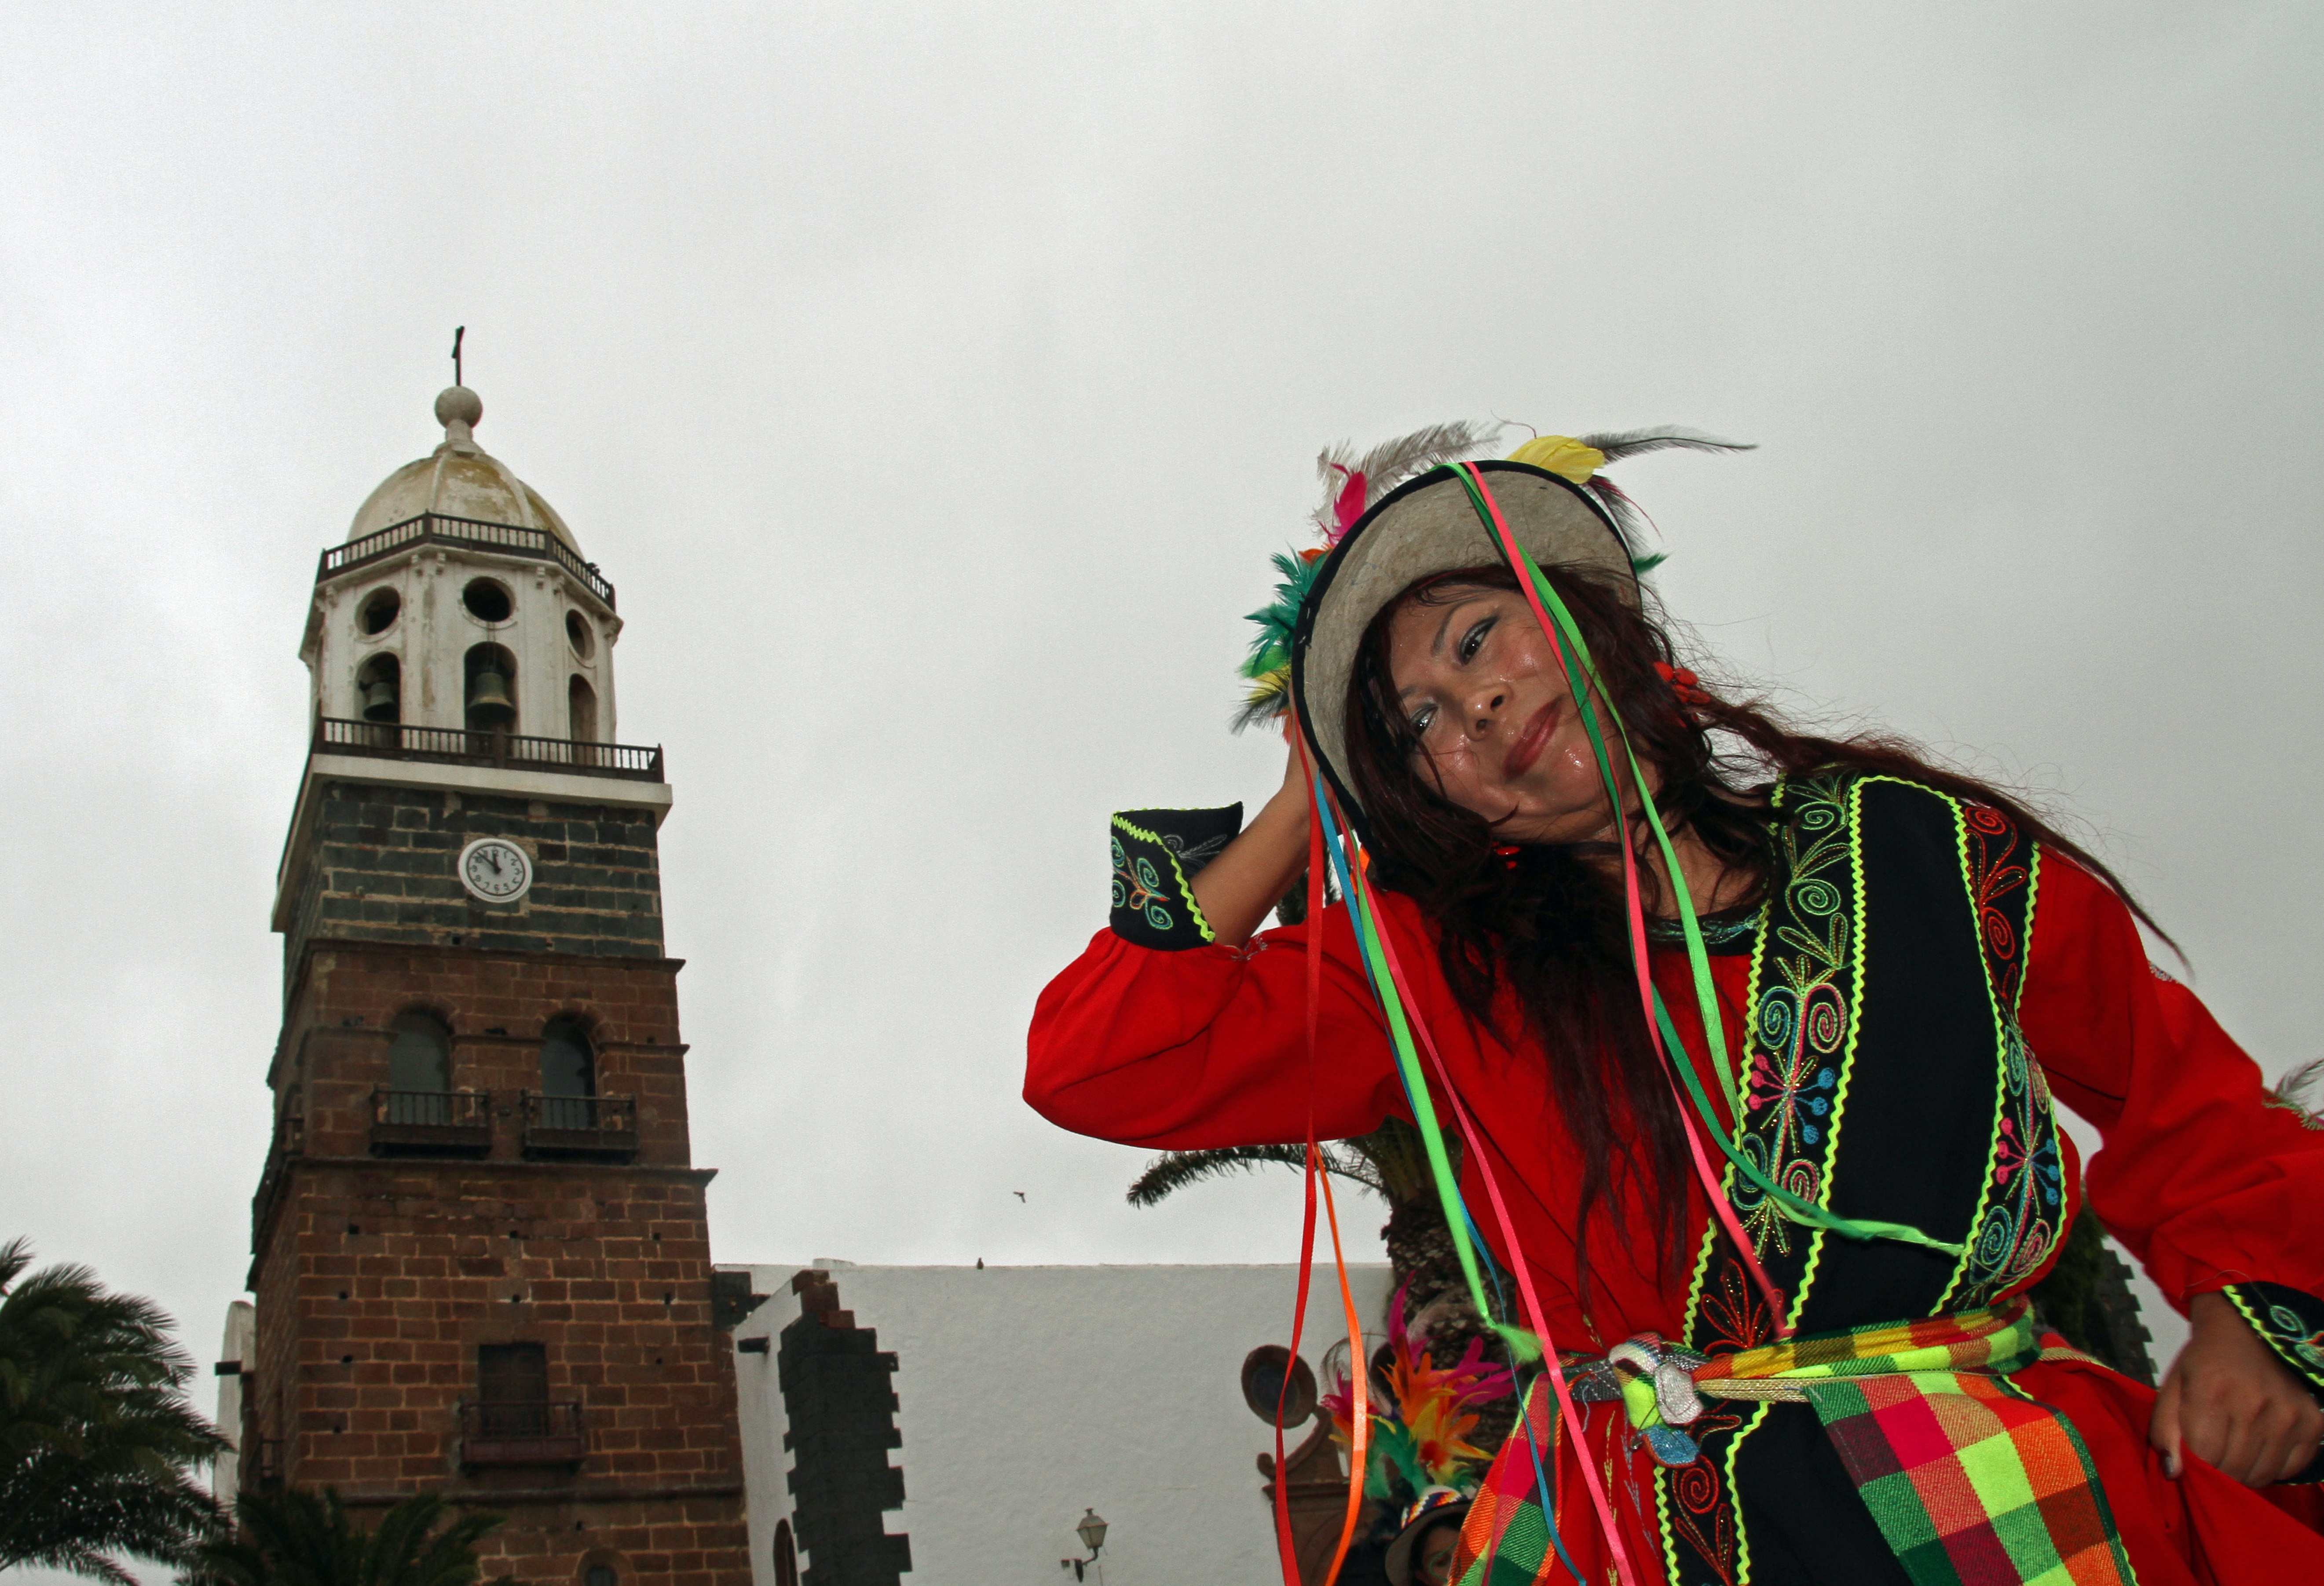
woman, carnival, festival, party, tradition, costume, middle ages, carnaval